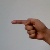
The image shows a hand gesture representing the letter 'G' in Indian Sign Language.